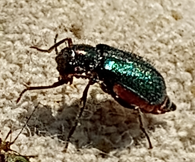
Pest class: cereal_leaf_beetle